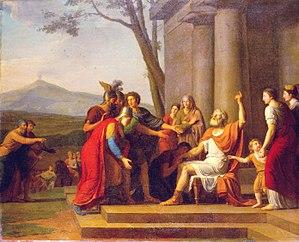
Timoléon à qui les Syracusiens amènent des étrangers. Versione con una maggiore risoluzione e colore.